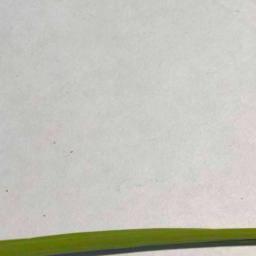
Label: Rice___Healthy